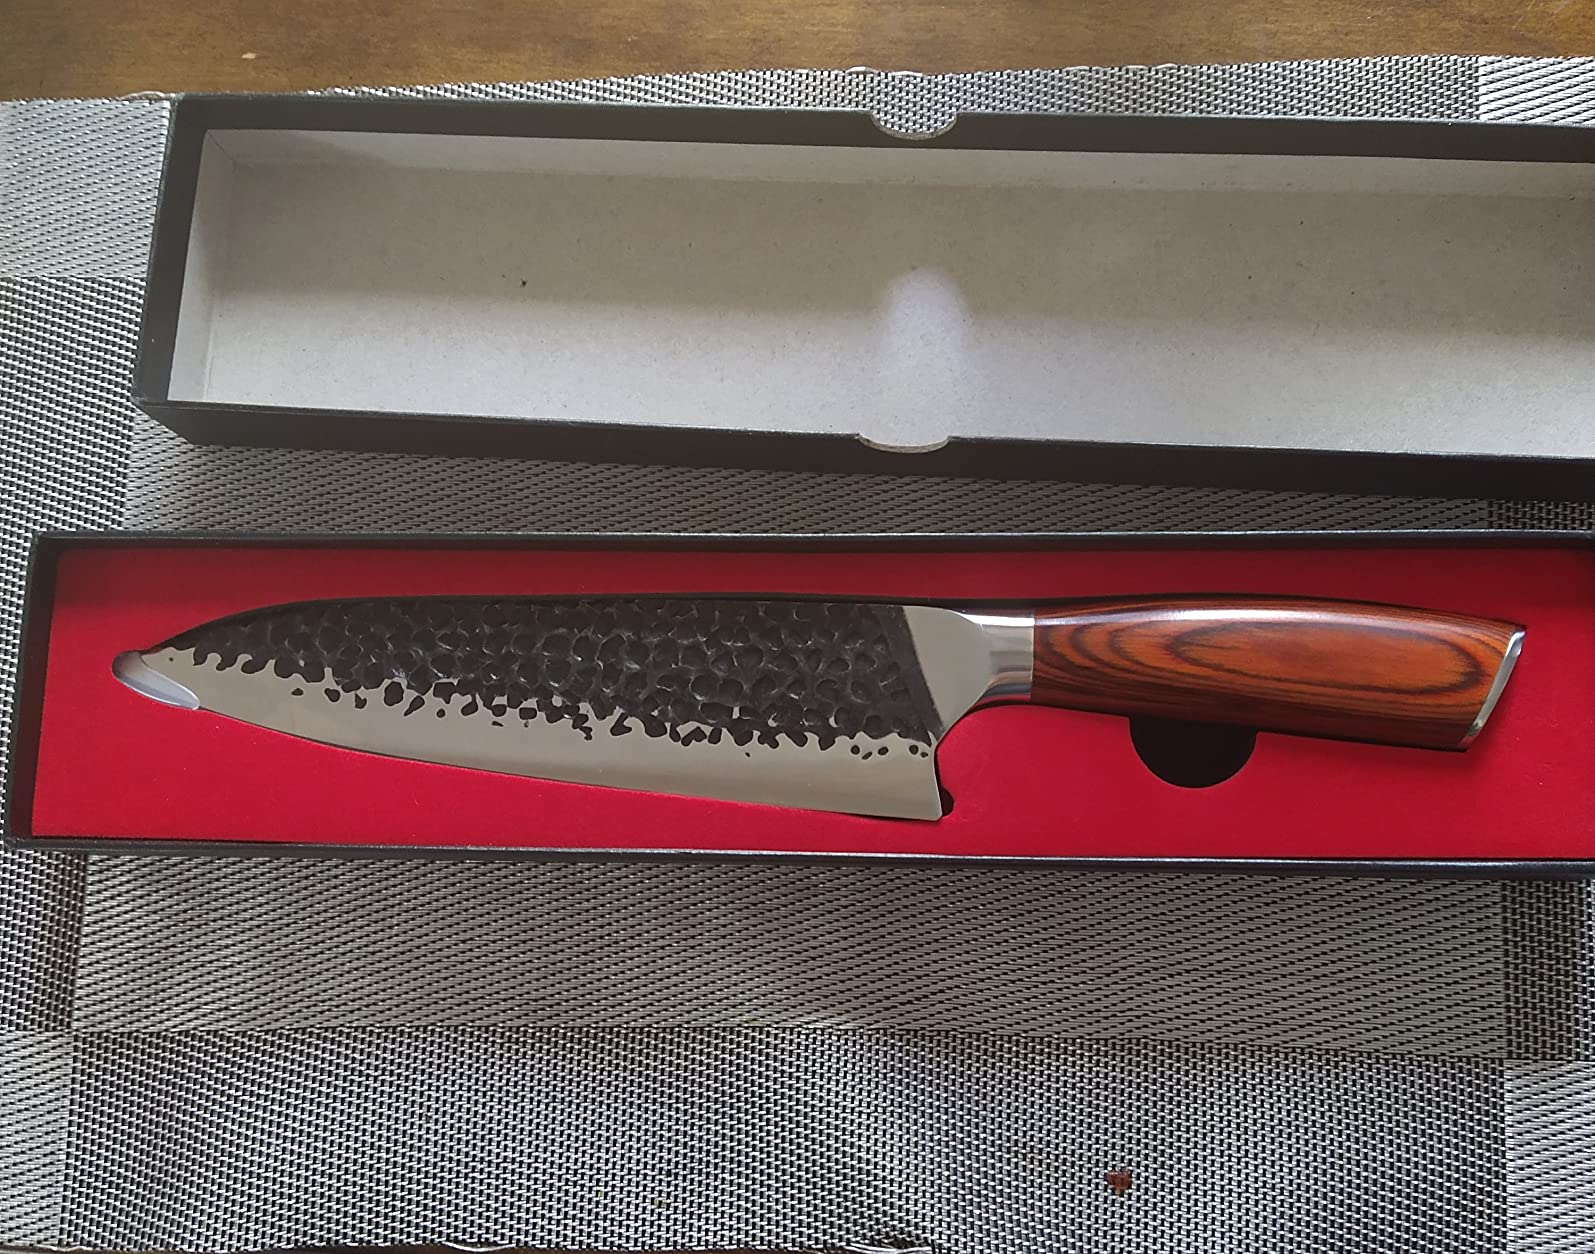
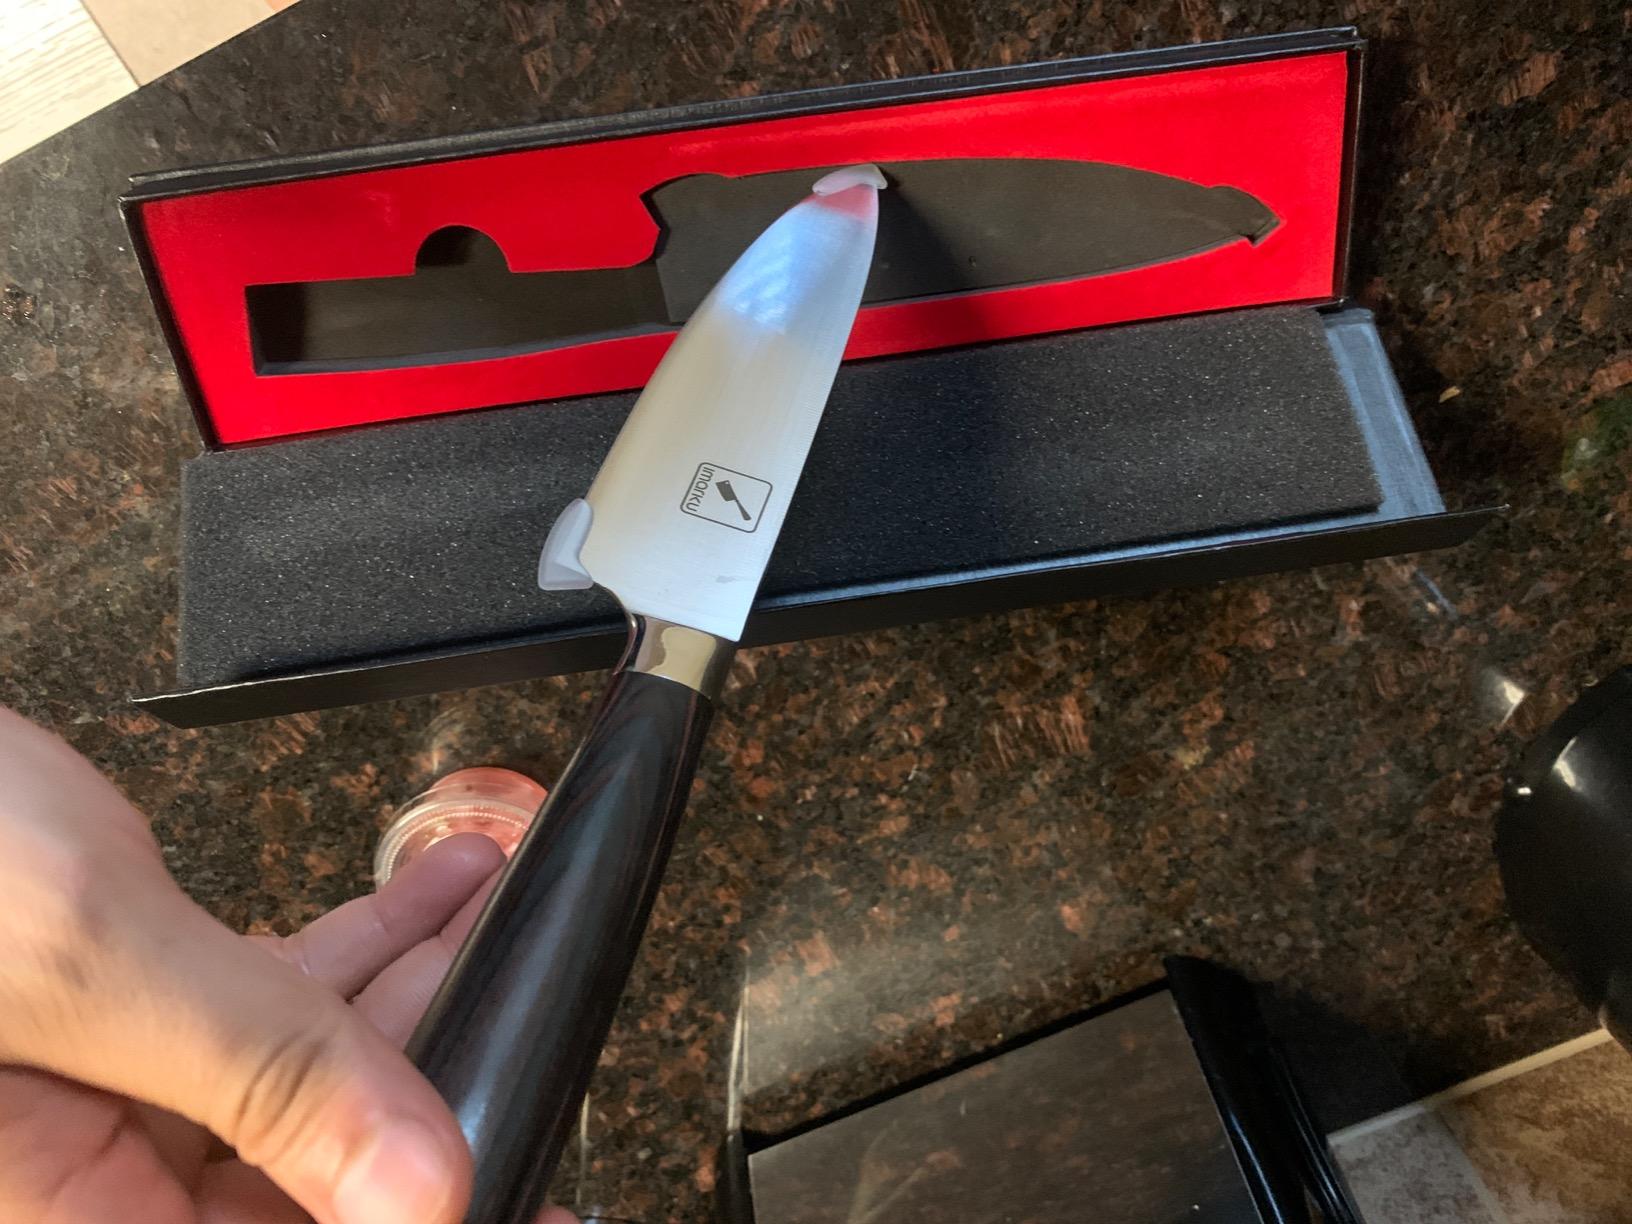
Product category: items_knife
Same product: no